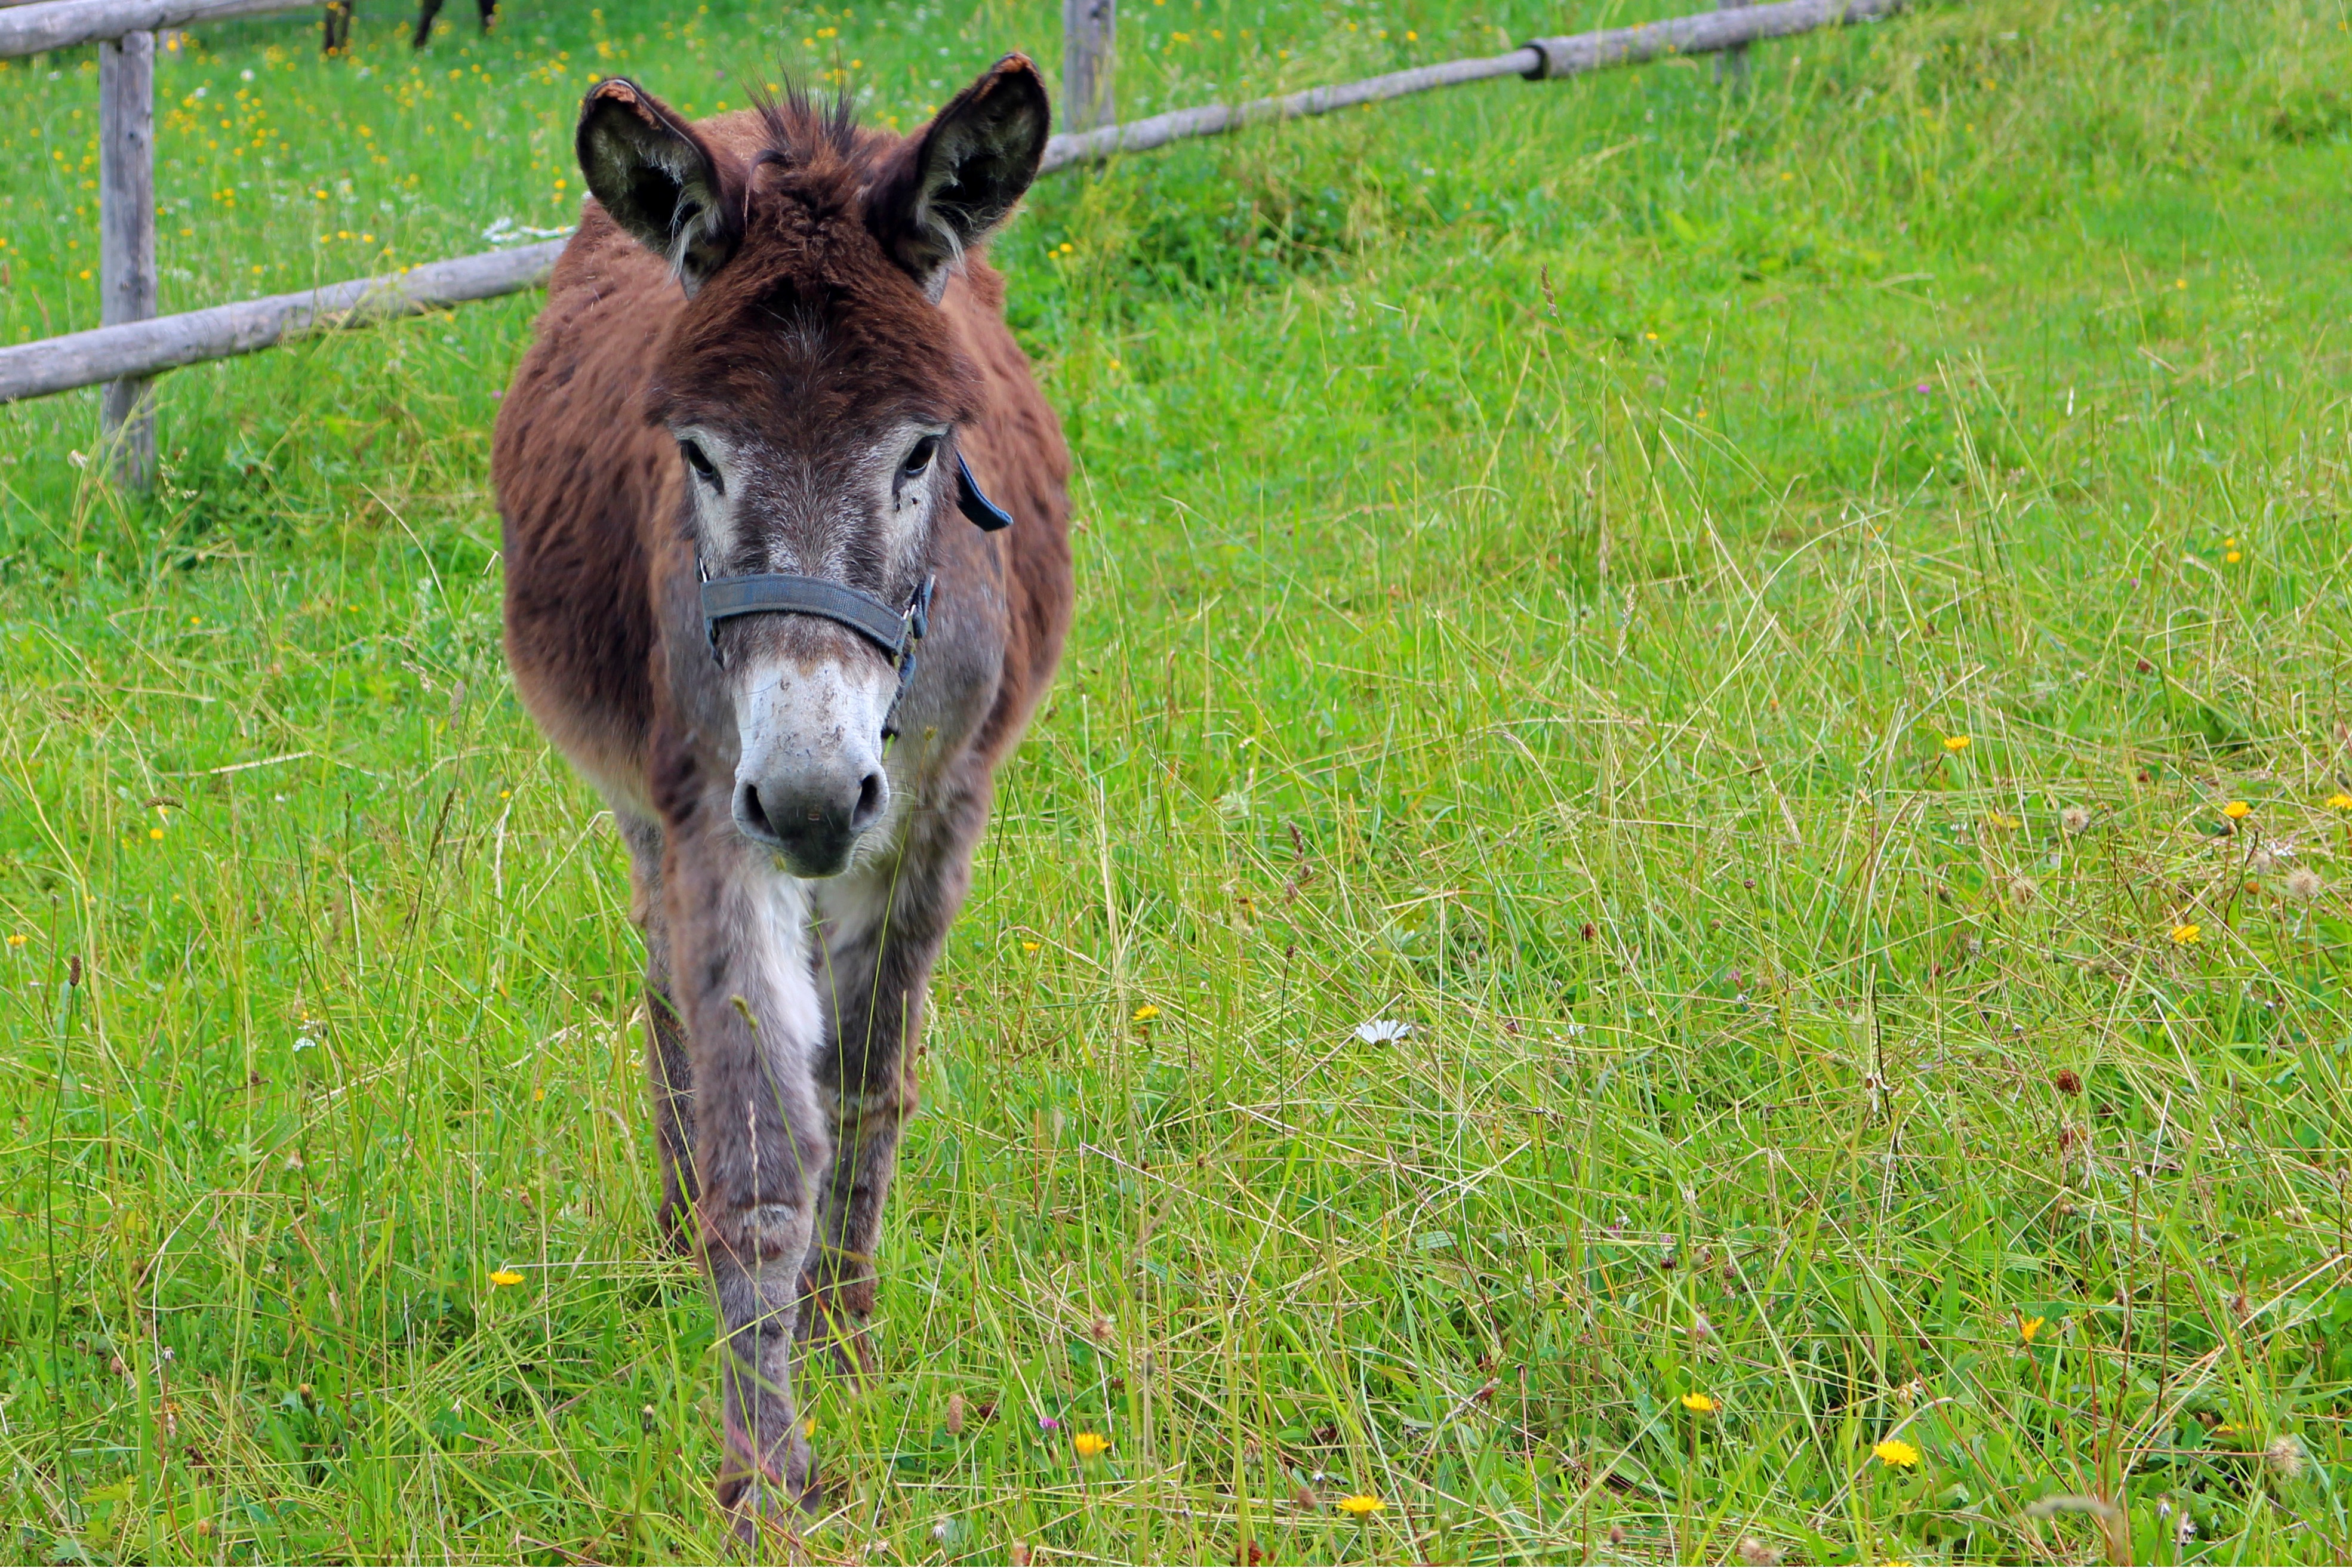
grass, meadow, animal, wildlife, pasture, grazing, horse, mammal, stallion, mane, fauna, donkey, eyes, animals, ears, head, vertebrate, mare, foal, animal world, beast of burden, pack animal, horse like mammal, mustang horse